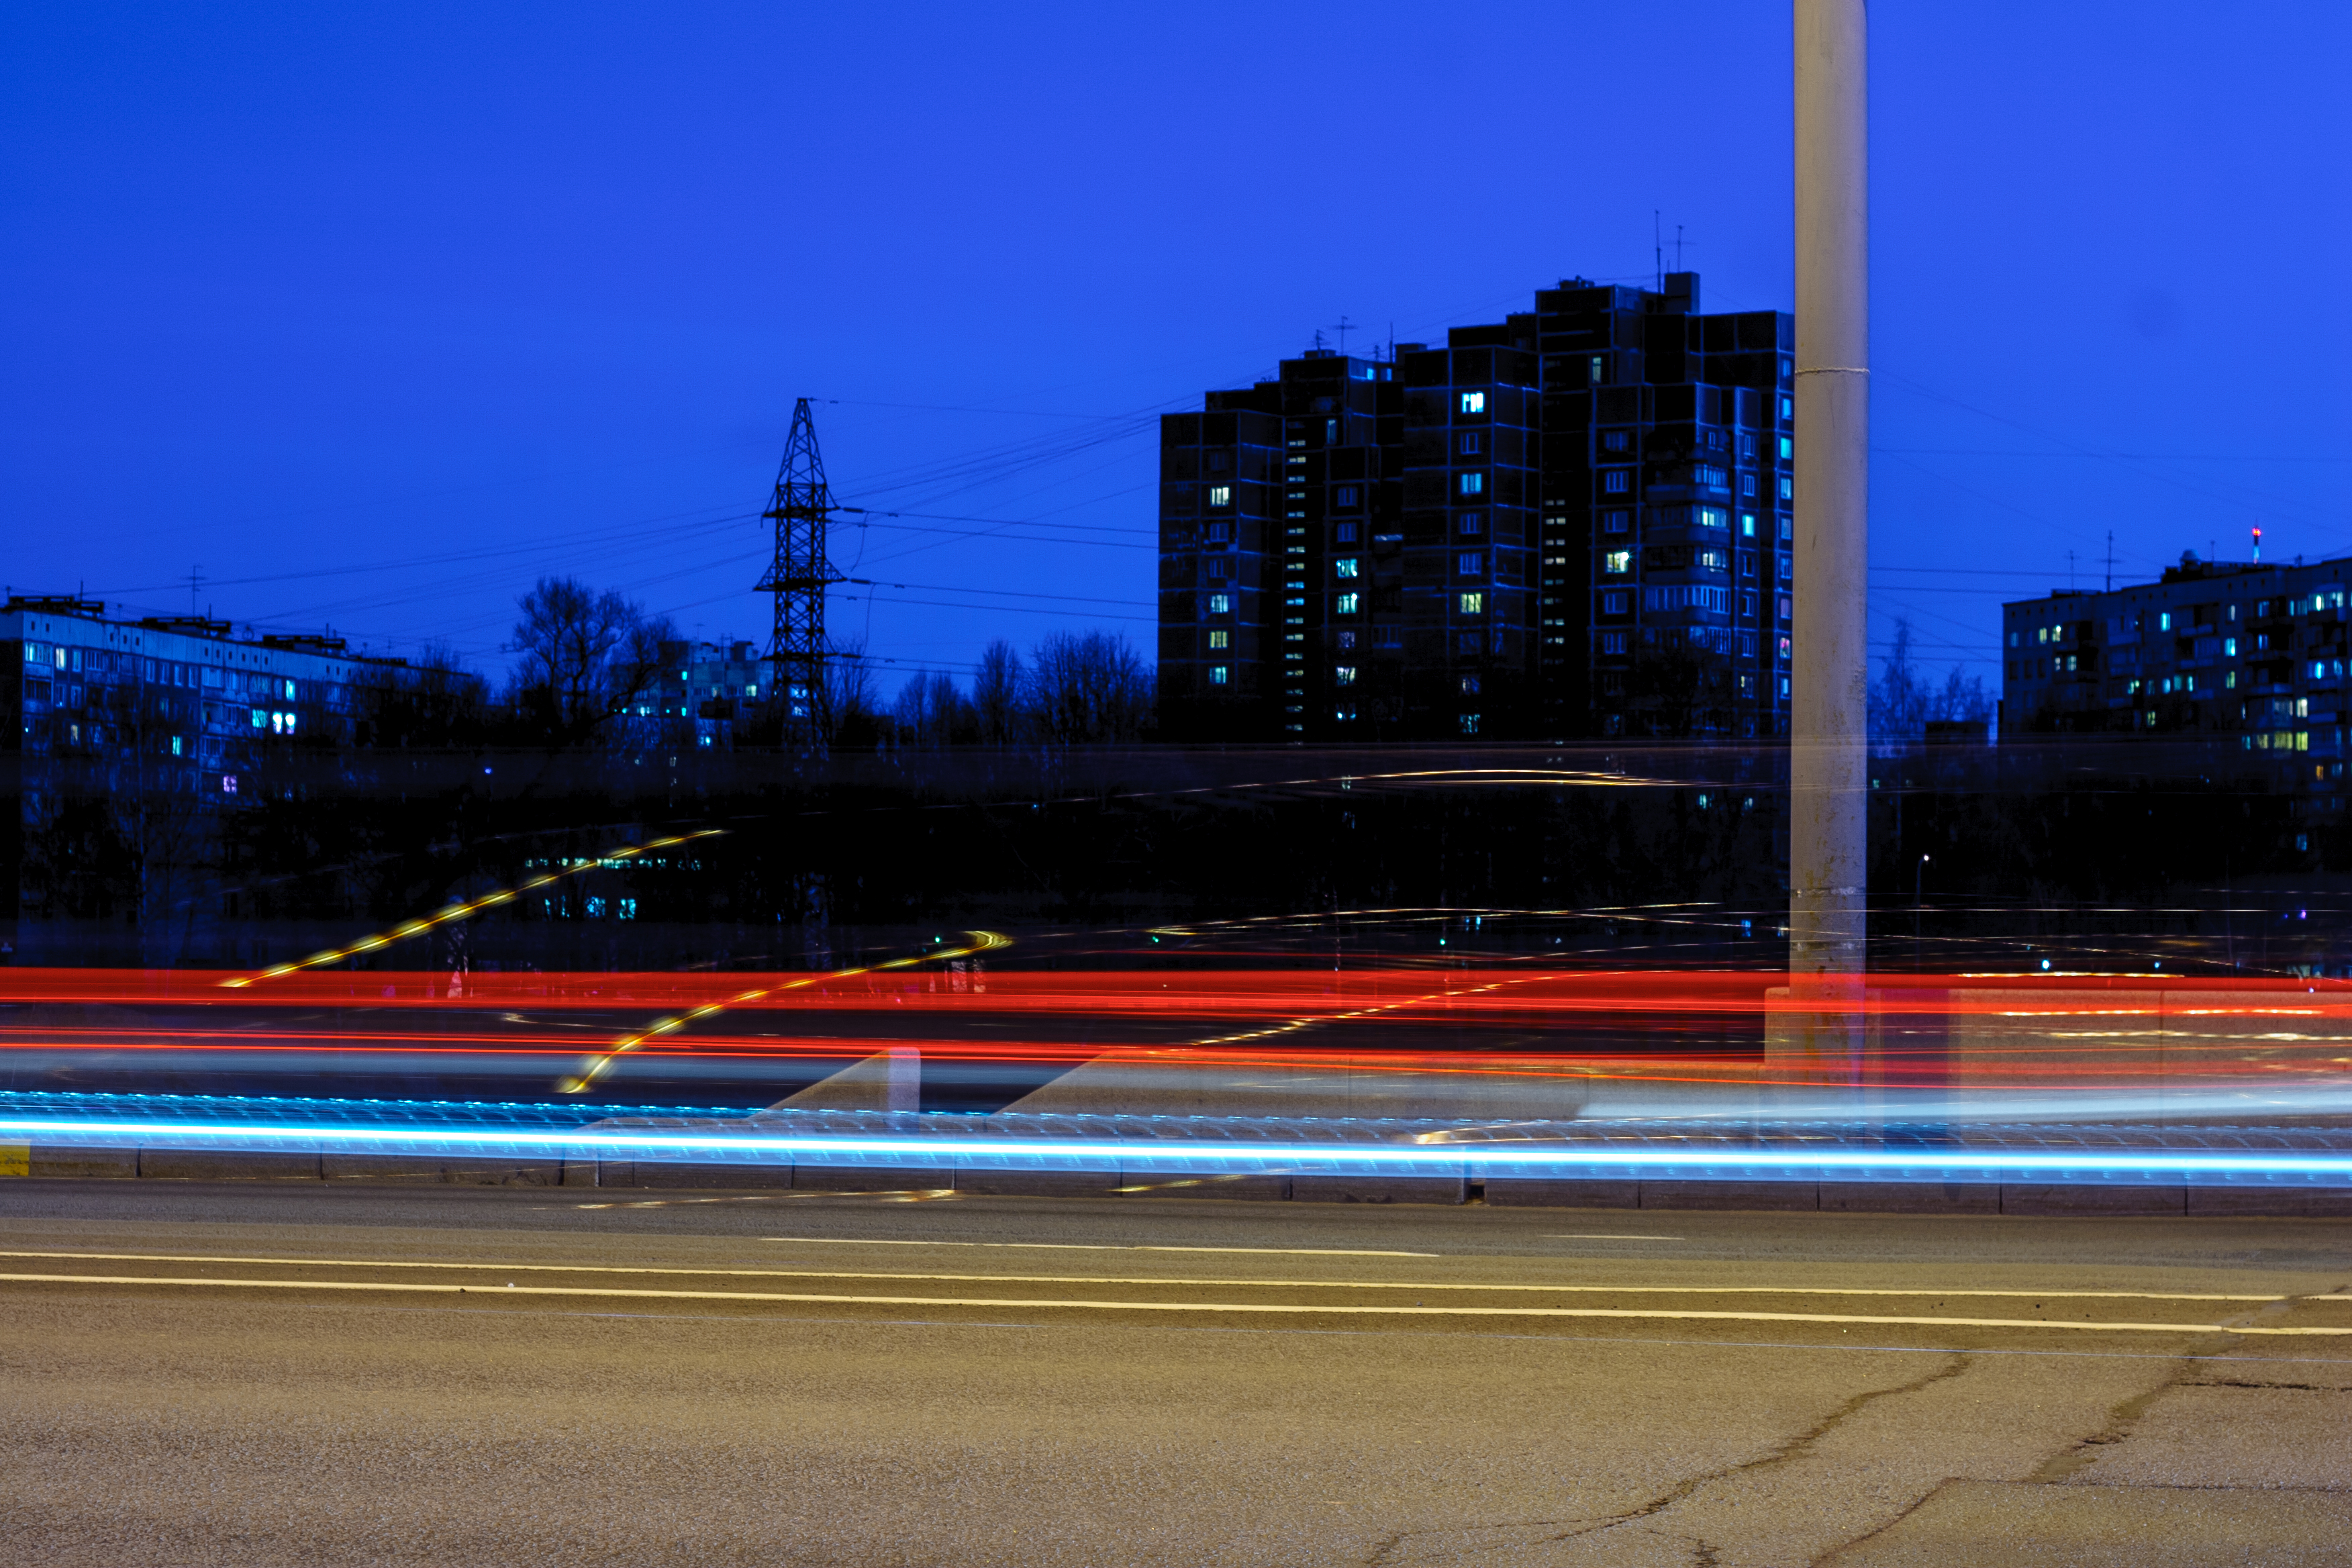
images, sky, building, automotive lighting, street light, asphalt, road surface, electricity, tree, dusk, city, road, gas, tower block, metropolitan area, urban area, tower, public utility, human settlement, metropolis, horizon, cityscape, evening, electric blue, street, midnight, facade, reflection, condominium, highway, mixed use, light fixture, landscape, darkness, skyscraper, lane, downtown, intersection, house, night, commercial building, winter, headquarters, signaling device, skyline, freeway, transport, traffic, electrical supply, corporate headquarters